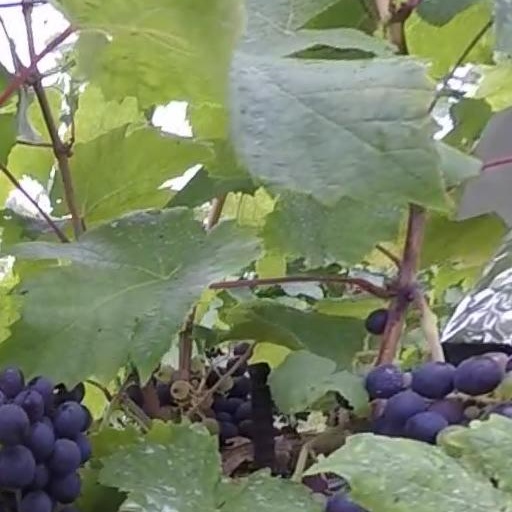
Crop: grape